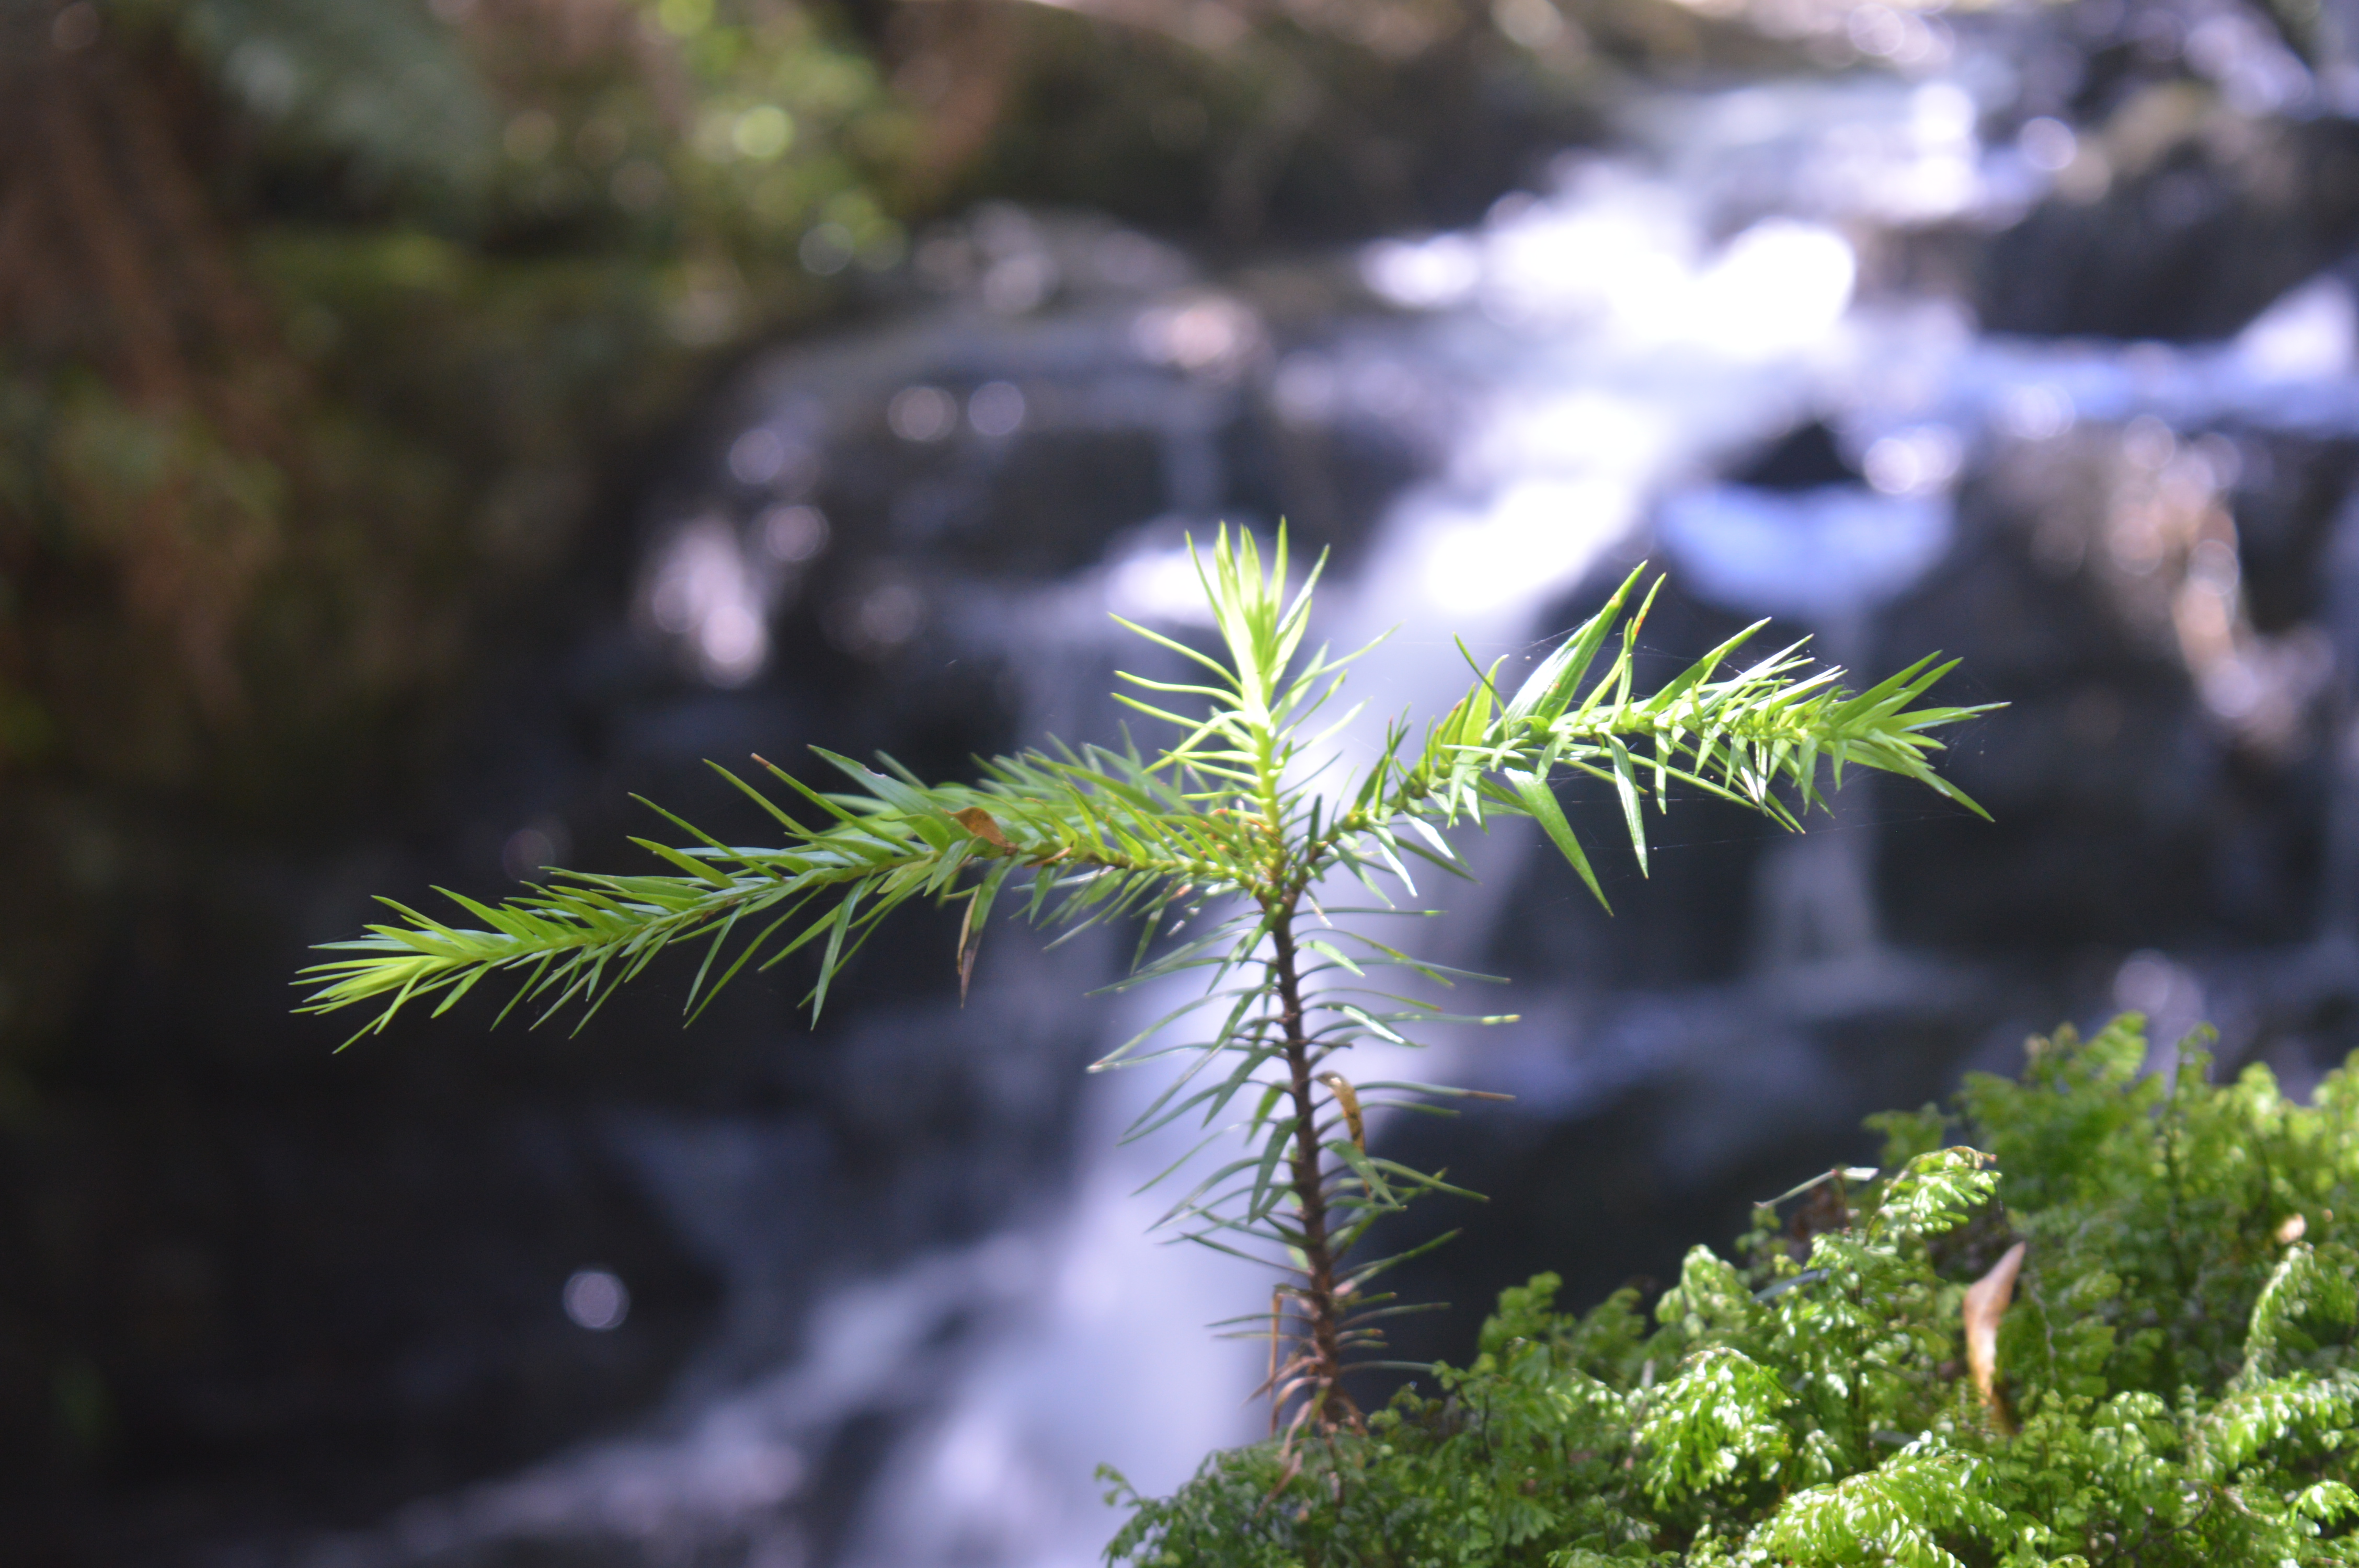
tree, river, waterfall, araucaria, pine tree, small tree, seedling, brazilian, pine, moss, balsam fir, Larix lyalliiSubalpine Larch, Columbian spruce, vegetation, nature, lodgepole pine, green, leaf, oregon pine, branch, plant, natural environment, light, American larch, sky, Jack pine, shortstraw pine, terrestrial plant, wilderness, forest, white pine, shortleaf black spruce, woody plant, sitka spruce, biome, sunlight, pine family, organism, close up, larch, red pine, fir, conifer, vascular plant, spruce, evergreen, rock, hackmatack, rainforest, macro photography, non vascular land plant, cypress family, twig, redwood, plant stem, sugar pine, old growth forest, juniper, flower